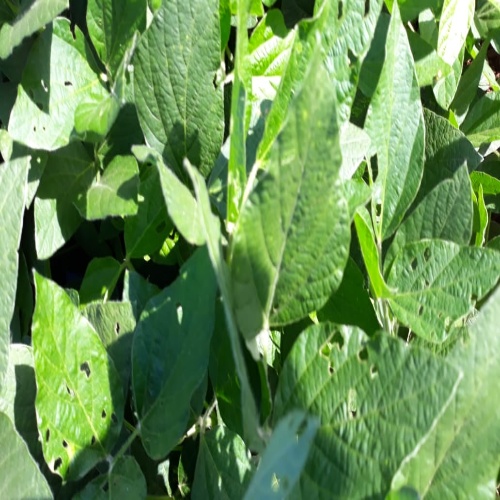
Label: Diabrotica_speciosa